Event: Nepal Earthquake
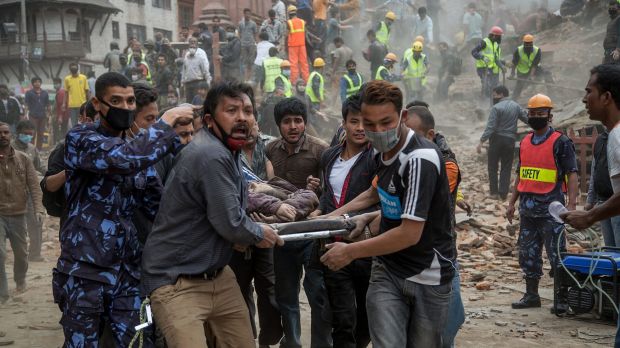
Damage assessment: damage